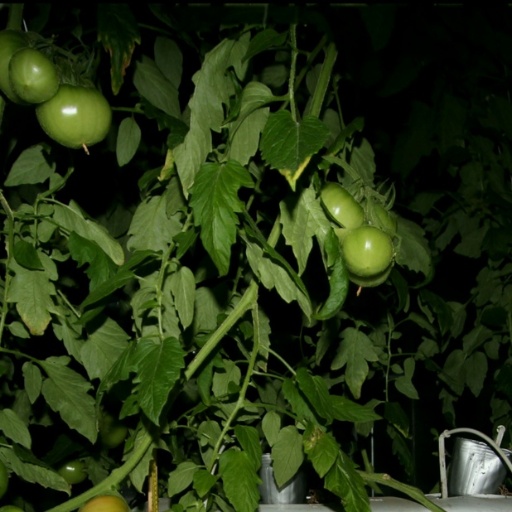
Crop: tomato